Türkiyemspor Berlin

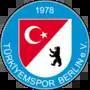
Logo before 2010

The club went into administration in December 2011 and withdrew their first team from the 2011–12 NOFV-Oberliga a month later; however, they still administer the women's and youth's teams. Despite the club being immersed in insolvency proceedings, the first team returned to league football and entered the Berlin-Liga (VI) in 2012, where they finished third from bottom. They were sent down to the Landesliga Berlin (VII) after a 26-year absence. After five years they won promotion back to the Berlin-Liga but after a 17th place in 2022 they were relegated again to the Landesliga.